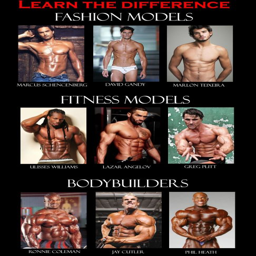
know the difference between fashion model , fitness model and bodybuilder